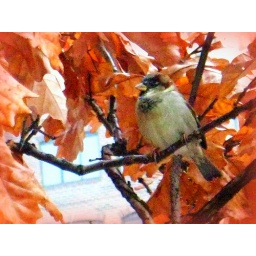
Little bird in a tree